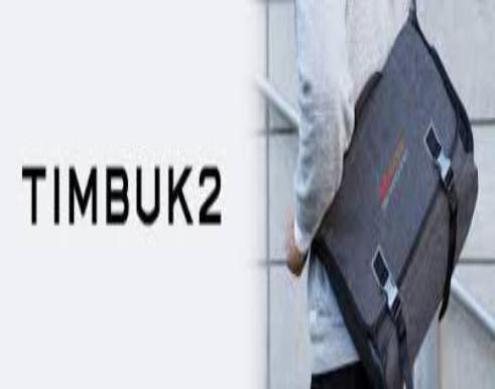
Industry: Clothes